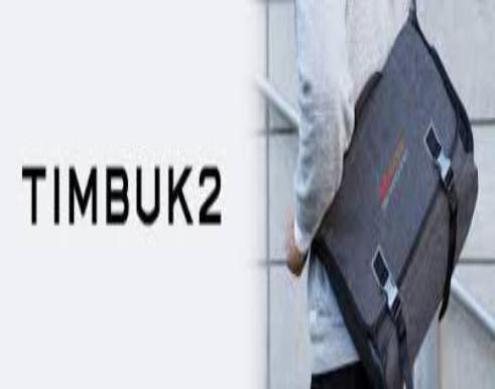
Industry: Clothes